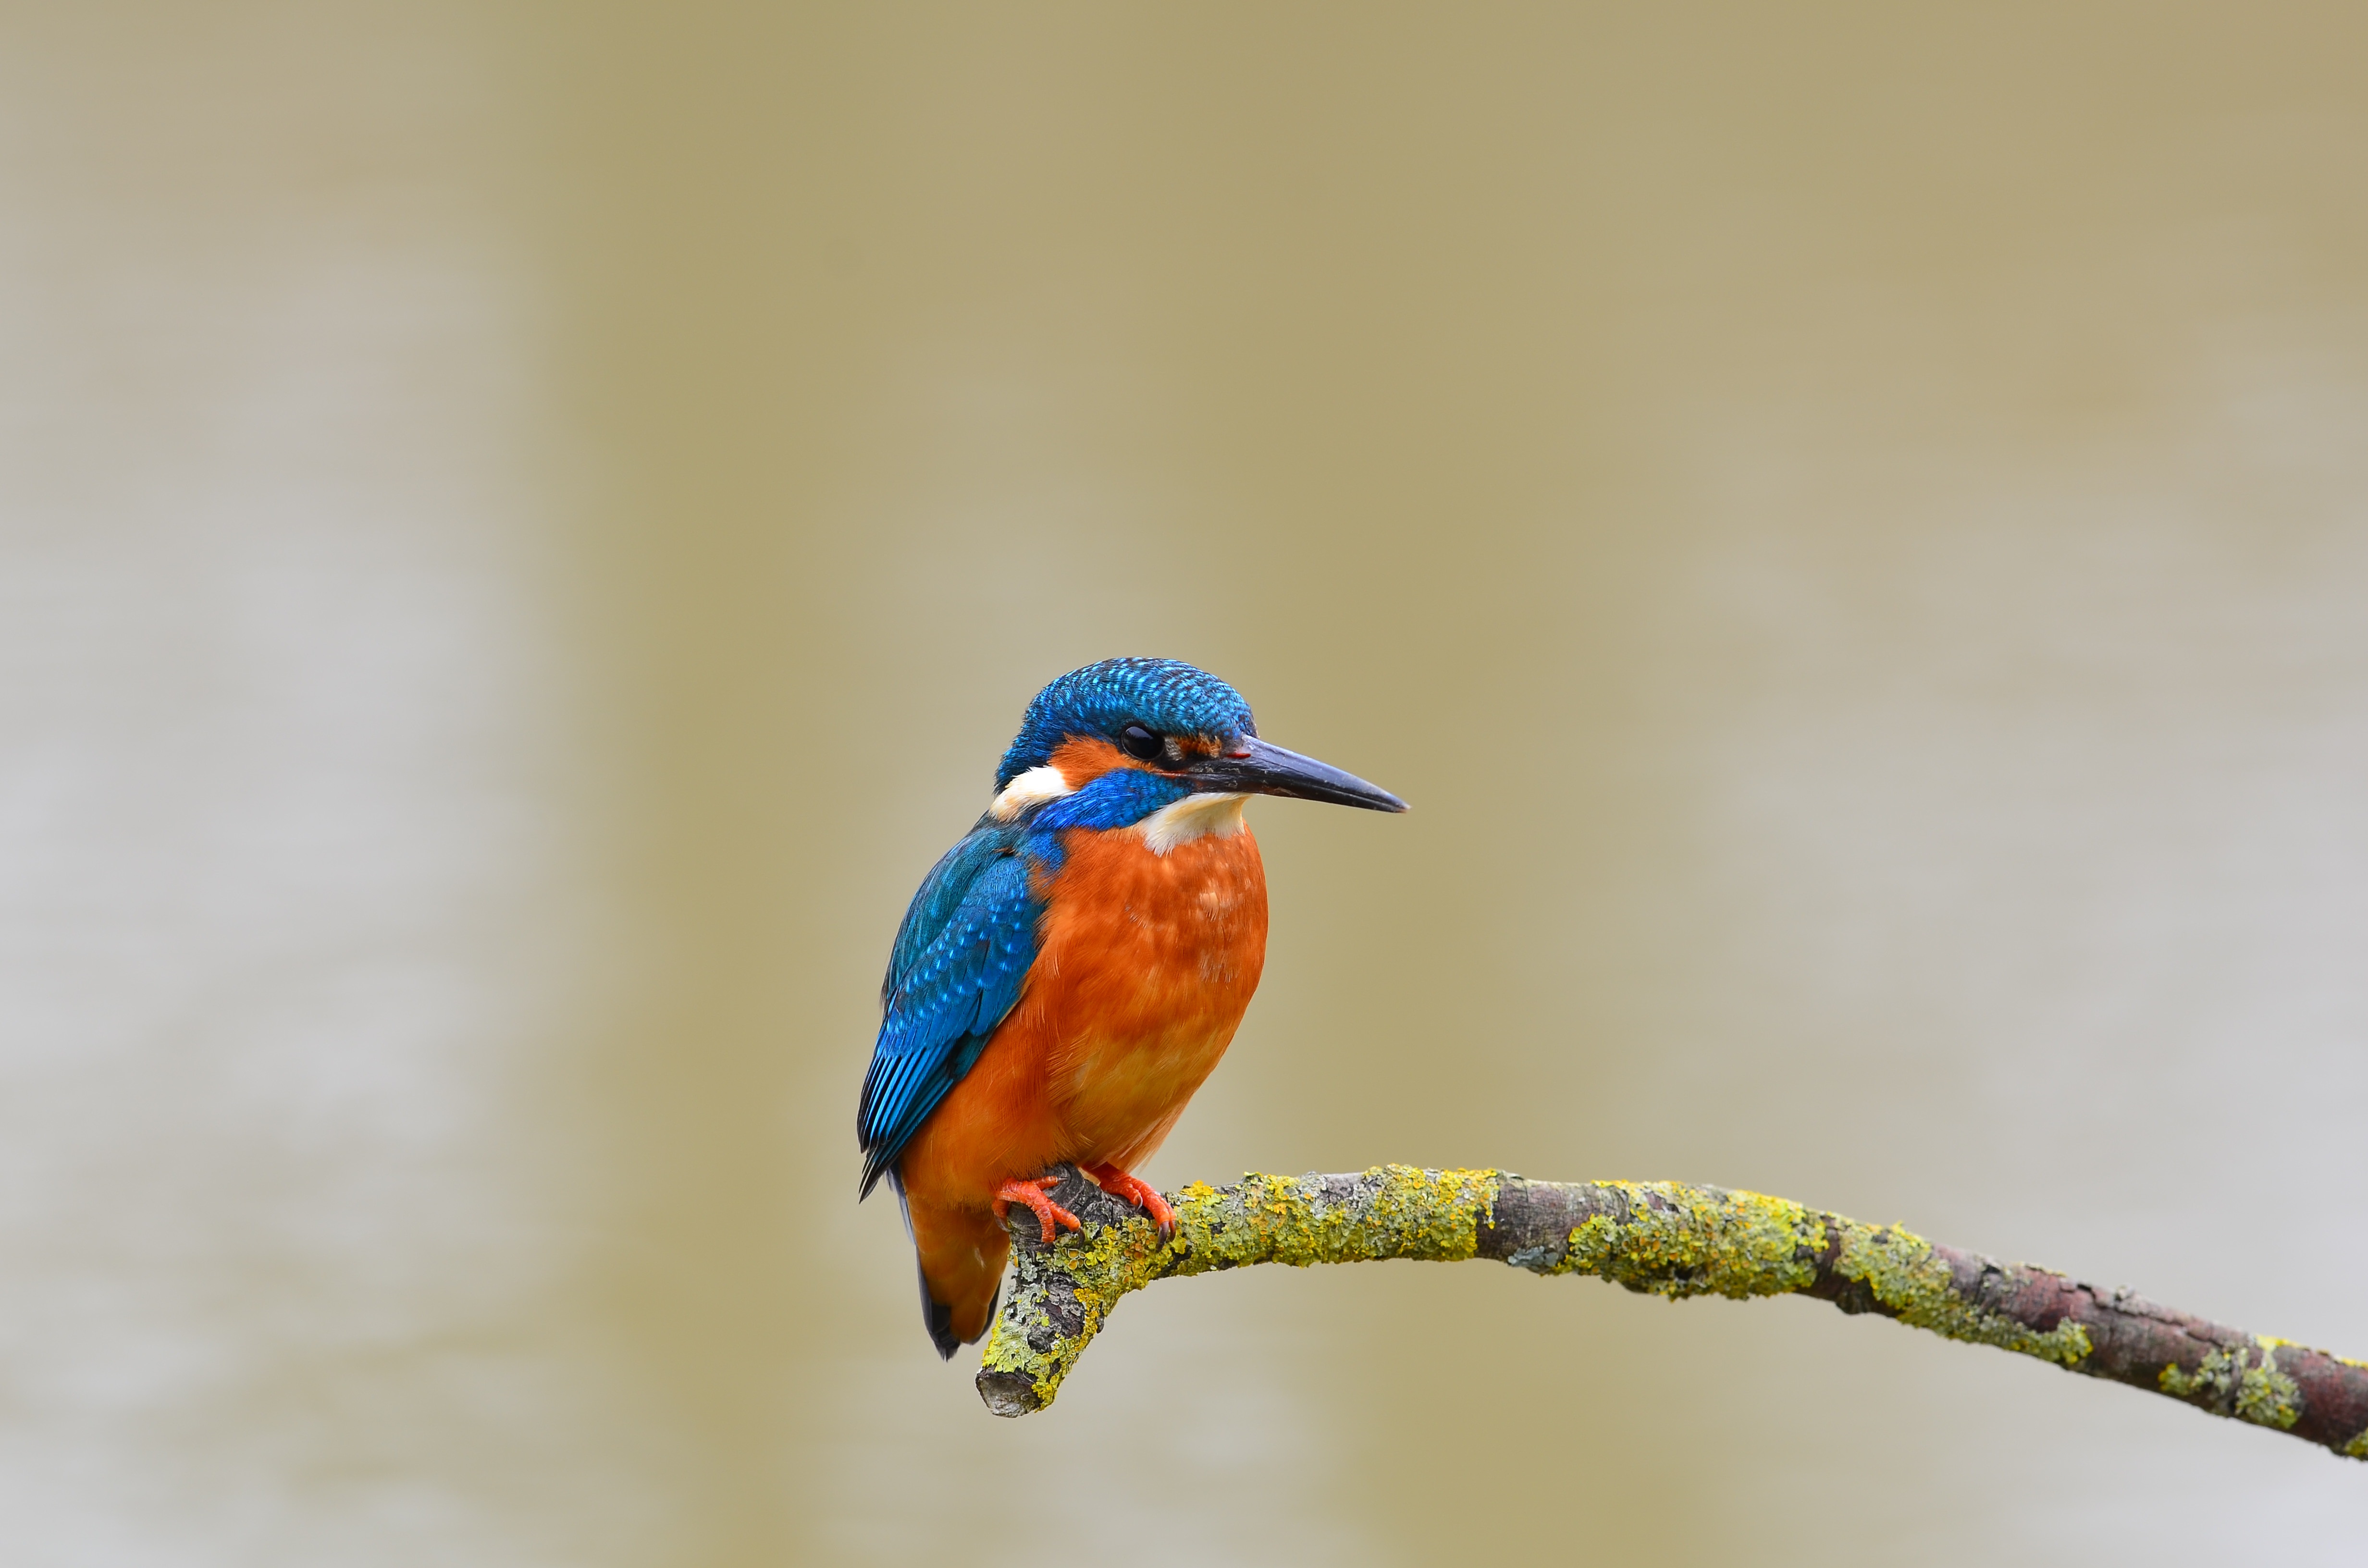
nature, branch, bird, white, photography, photographer, animal, male, wildlife, wild, red, beak, color, natural, hummingbird, blue, feather, avian, fauna, life, close up, photos, drawing, wings, vertebrate, finch, kingfisher, perched, throated, stick, macro photography, coraciiformes, perching, poland halcyon, common perch, colorful design, perching bird